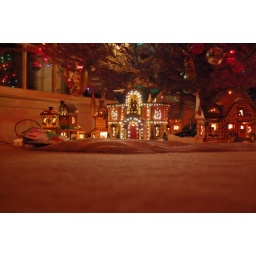
Close up view from floor level of village under the tree